Daniel Deronda

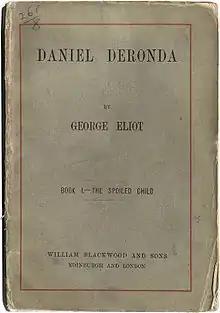
Title page of the first edition, 1876

Daniel Deronda is a novel by English author George Eliot, pen name of Mary Ann Evans, first published in eight parts (books) February to September 1876. It was the last novel she completed and the only one set in the Victorian society of her day. The work's mixture of social satire and moral searching, along with its sympathetic rendering of Jewish proto-Zionist ideas, has made it the controversial final statement of one of the most renowned Victorian novelists.